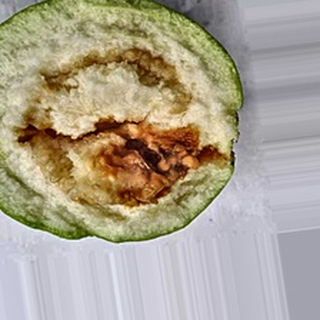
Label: guava_fruit_fly